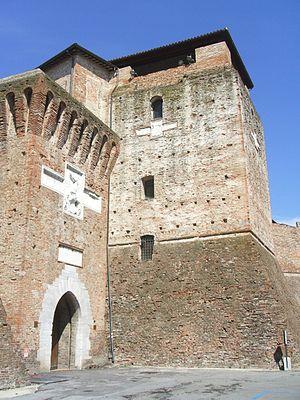
Le Castel Sismondo est un château situé dans la ville de Rimini, dans la province italienne d'Émilie-Romagne.